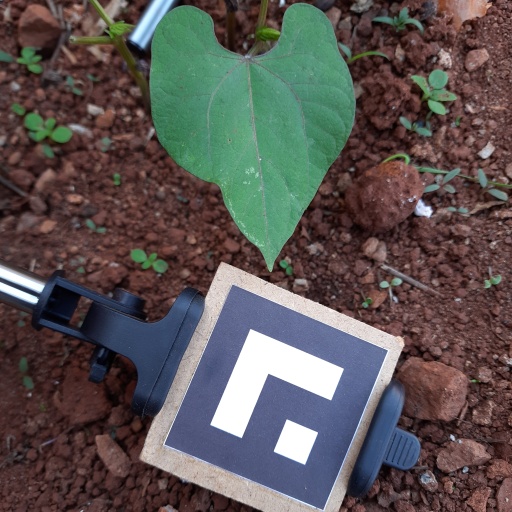
Observations: wavy surface, no eating holes, under shade